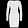
Label: Dress